Antonov An-325

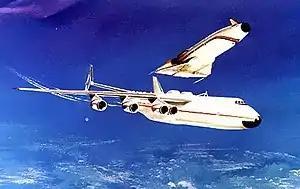
An illustration of an Antonov An-325 launching a British HOTOL Spacecraft.

The Antonov An-325 was a proposed evolution of the Antonov An-225 "Mriya", designed to launch spacecraft of various purposes into circular, elliptical and high-circle orbits, including geostationary orbit. It was planned to be an enlarged and improved version of the An-225 but was never built.